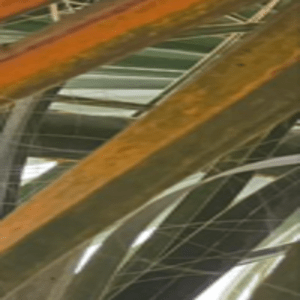
Label: Manganese Deficiency